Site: brandenburg
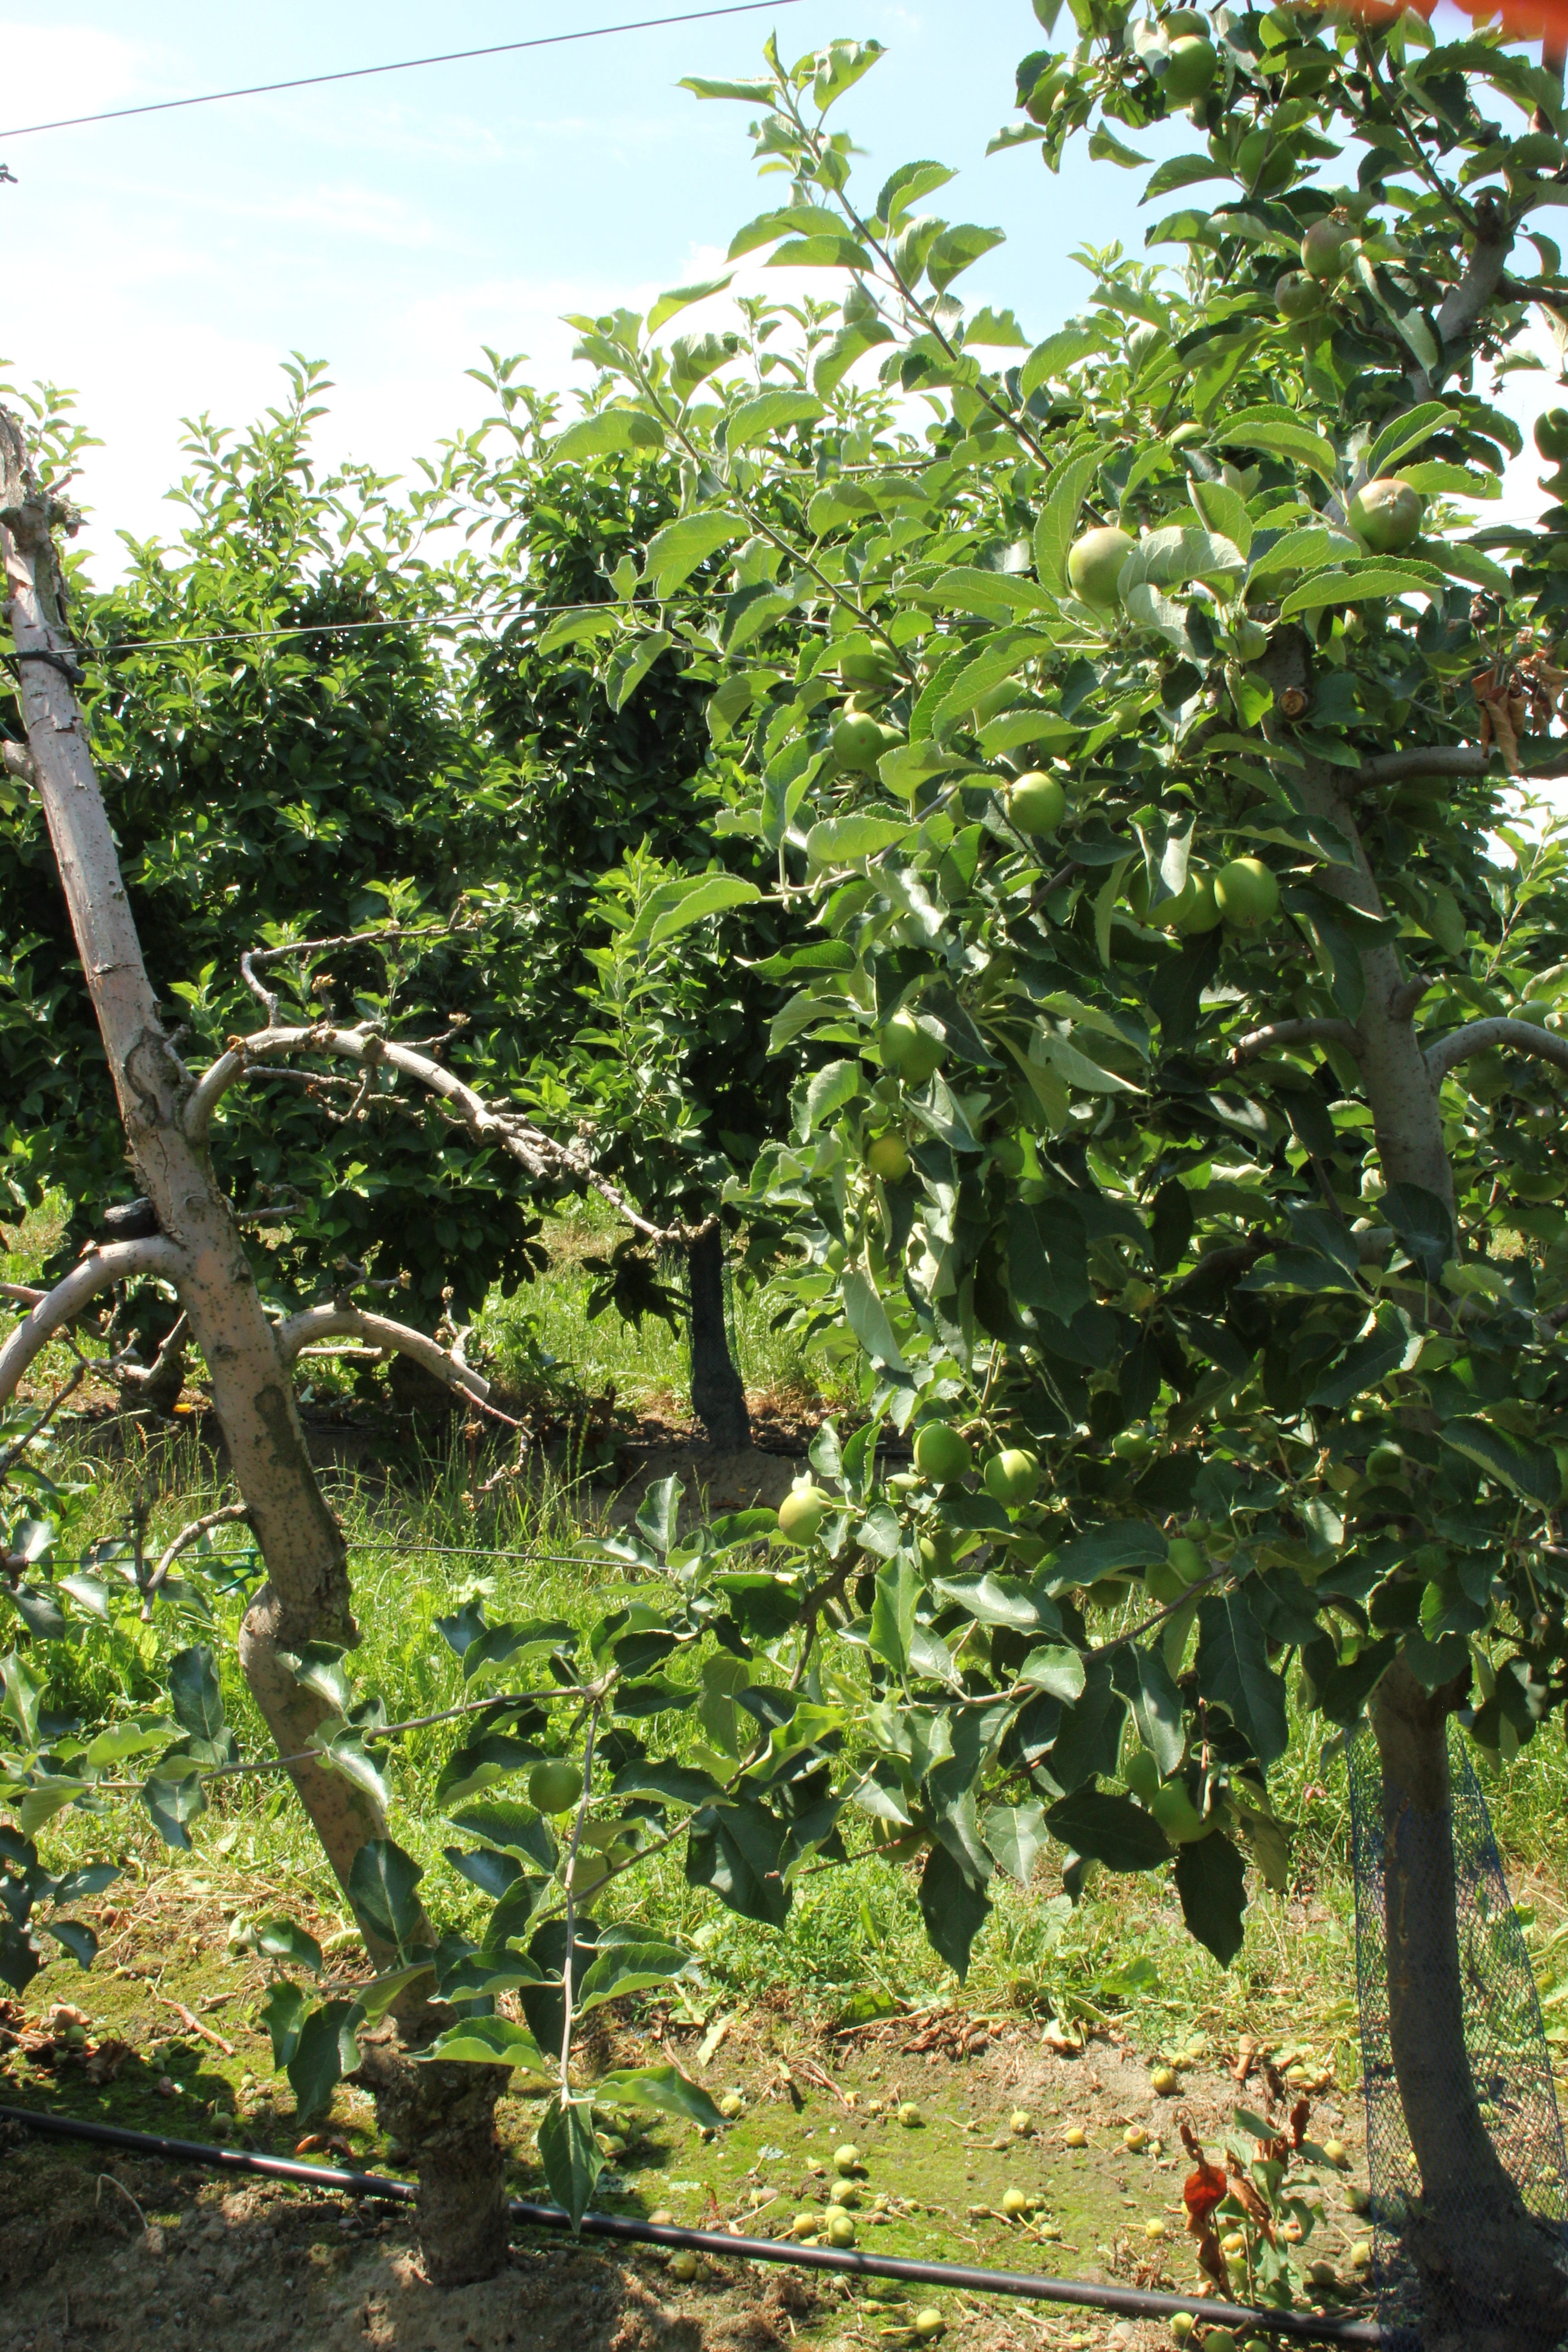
Growth stage (BBCH 74): Development of fruit